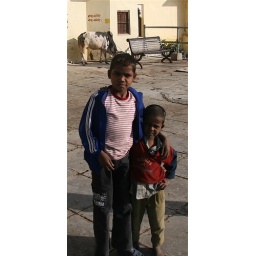
We distracted these boys from hassling a cow by taking their picture. Udaipur.